Susan Saint James

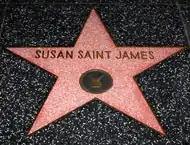
Susan Saint James's Hollywood Walk of Fame Star.

In her mid-40s, Saint James retired after "Kate & Allie" ended. In addition to motherhood (her second-youngest son was born during the fourth season of "Kate & Allie"), she has been an active volunteer with the Special Olympics (an organization she began actively supporting in 1972). She has served on the Special Olympics board and was Civitan International's celebrity chairperson for their Special Olympics involvement. She also is a board member of the Telluride Foundation.